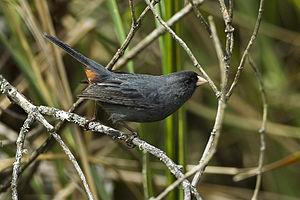
Cataménie du páramo (Catamenia homochroa)
La Cataménie du páramo est une espèce de passereaux de la famille des Thraupidae, ou traupidés.